Tom Kirby (politician)

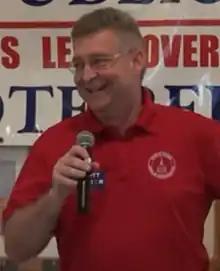
Kirby in 2015

Lester Thomas Kirby (born February 16, 1961) is an American politician. He is a former member of the Georgia House of Representatives from the 114th District, serving from 2013 to 2023. Kirby represented the 107th district from 2012 to 2013. He has sponsored 150 bills. He previously ran for the United States House of Representatives in Georgia's 7th congressional district in 2010. Kirby is a member of the Republican party.